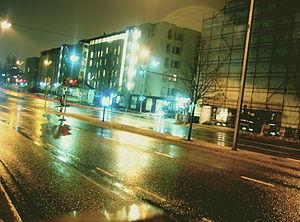
Lauttasaari, terme finnois signifiant en français « Île du Bac », en suédois Drumsö, est une île du golfe de Finlande située à l'ouest du centre-ville d'Helsinki, la capitale finlandaise. Elle constitue avec quelques îlots avoisinants un quartier et un district de cette municipalité, dont elle dépend administrativement. Avec plus de 20 000 habitants, c'est la deuxième île la plus peuplée du pays.